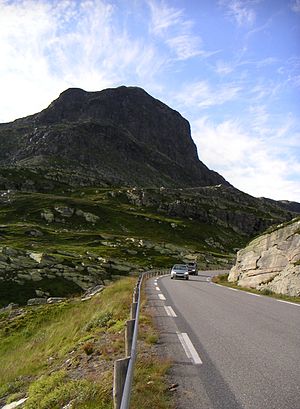
Øystre Slidre
Bitihorn og Båtskaret
Øystre Slidre er en kommune i Innlandet fylke i Norge.